Maysville roadcut

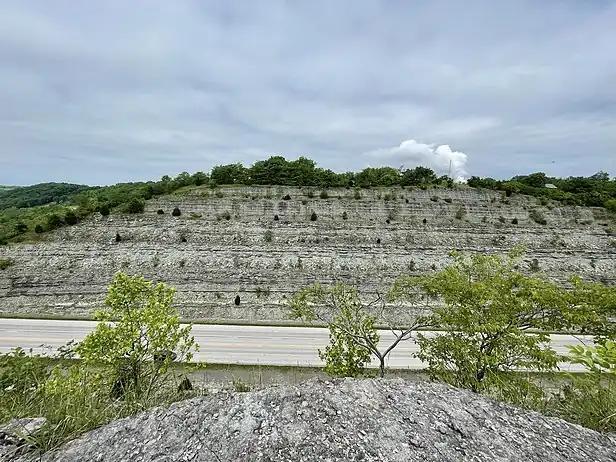

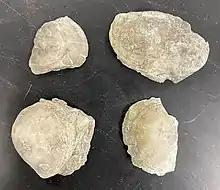
Fossilized brachiopods found in the Kope Formation. Various sizes and shapes are present. Specimens in image were collected in the middle of the formation.

The Kope Formation is the lowest layer at the Maysville roadcut. It is the oldest formation present from the late Ordovician period at Maysville and dates to approximately 460-450 million years ago. The formation has a blue-gray color that is mostly shale with some limestone.